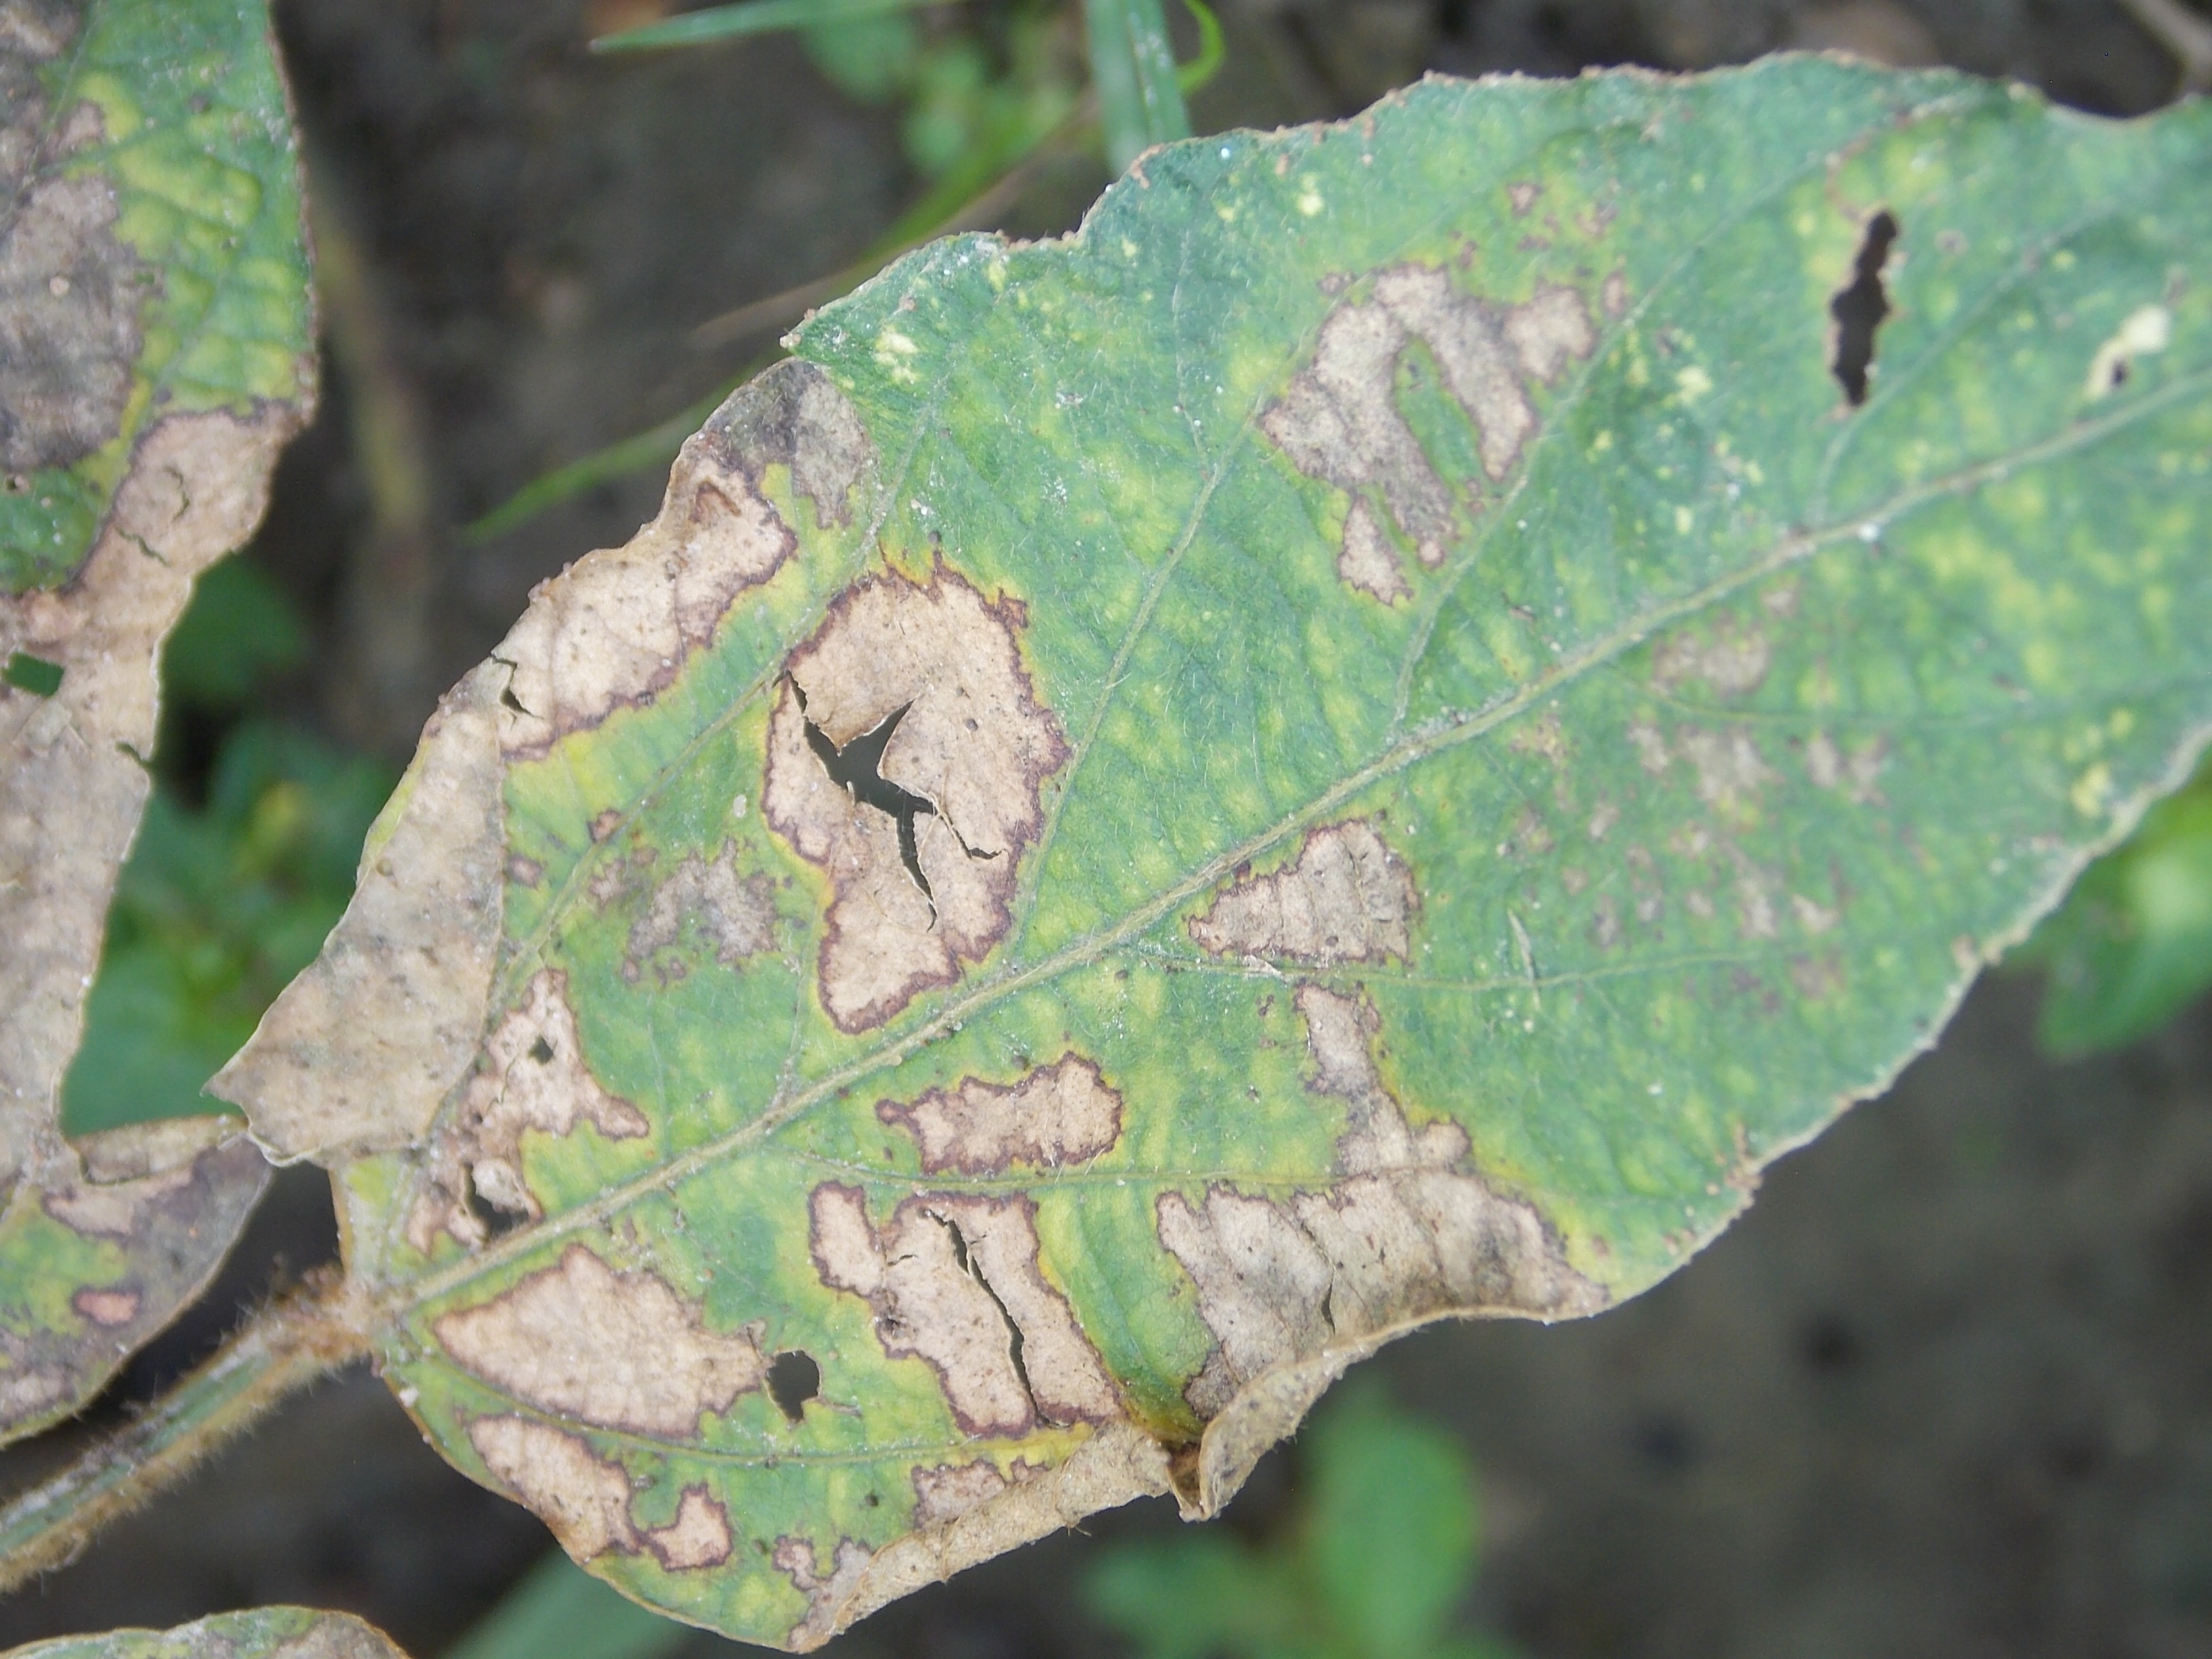
Label: Disease